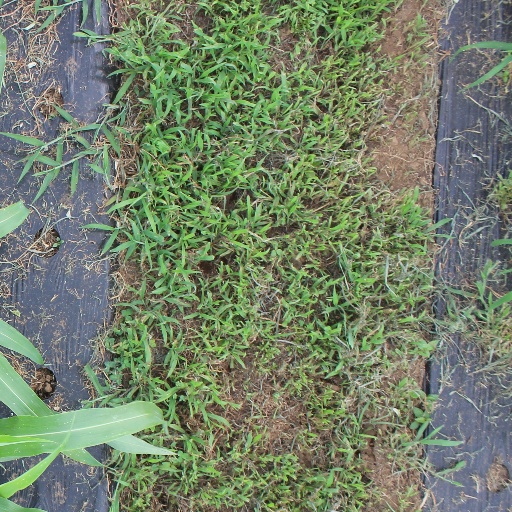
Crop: sorghum